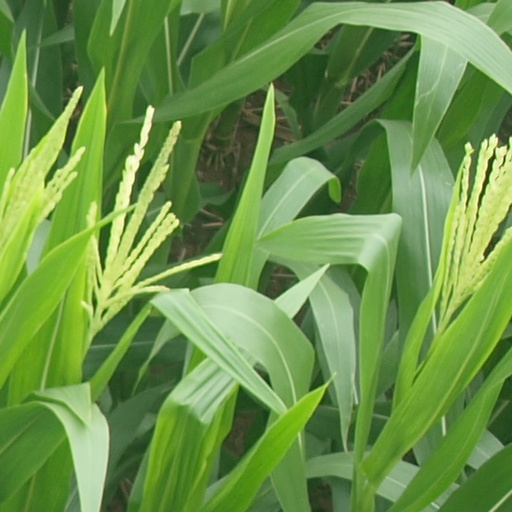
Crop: maize; corn